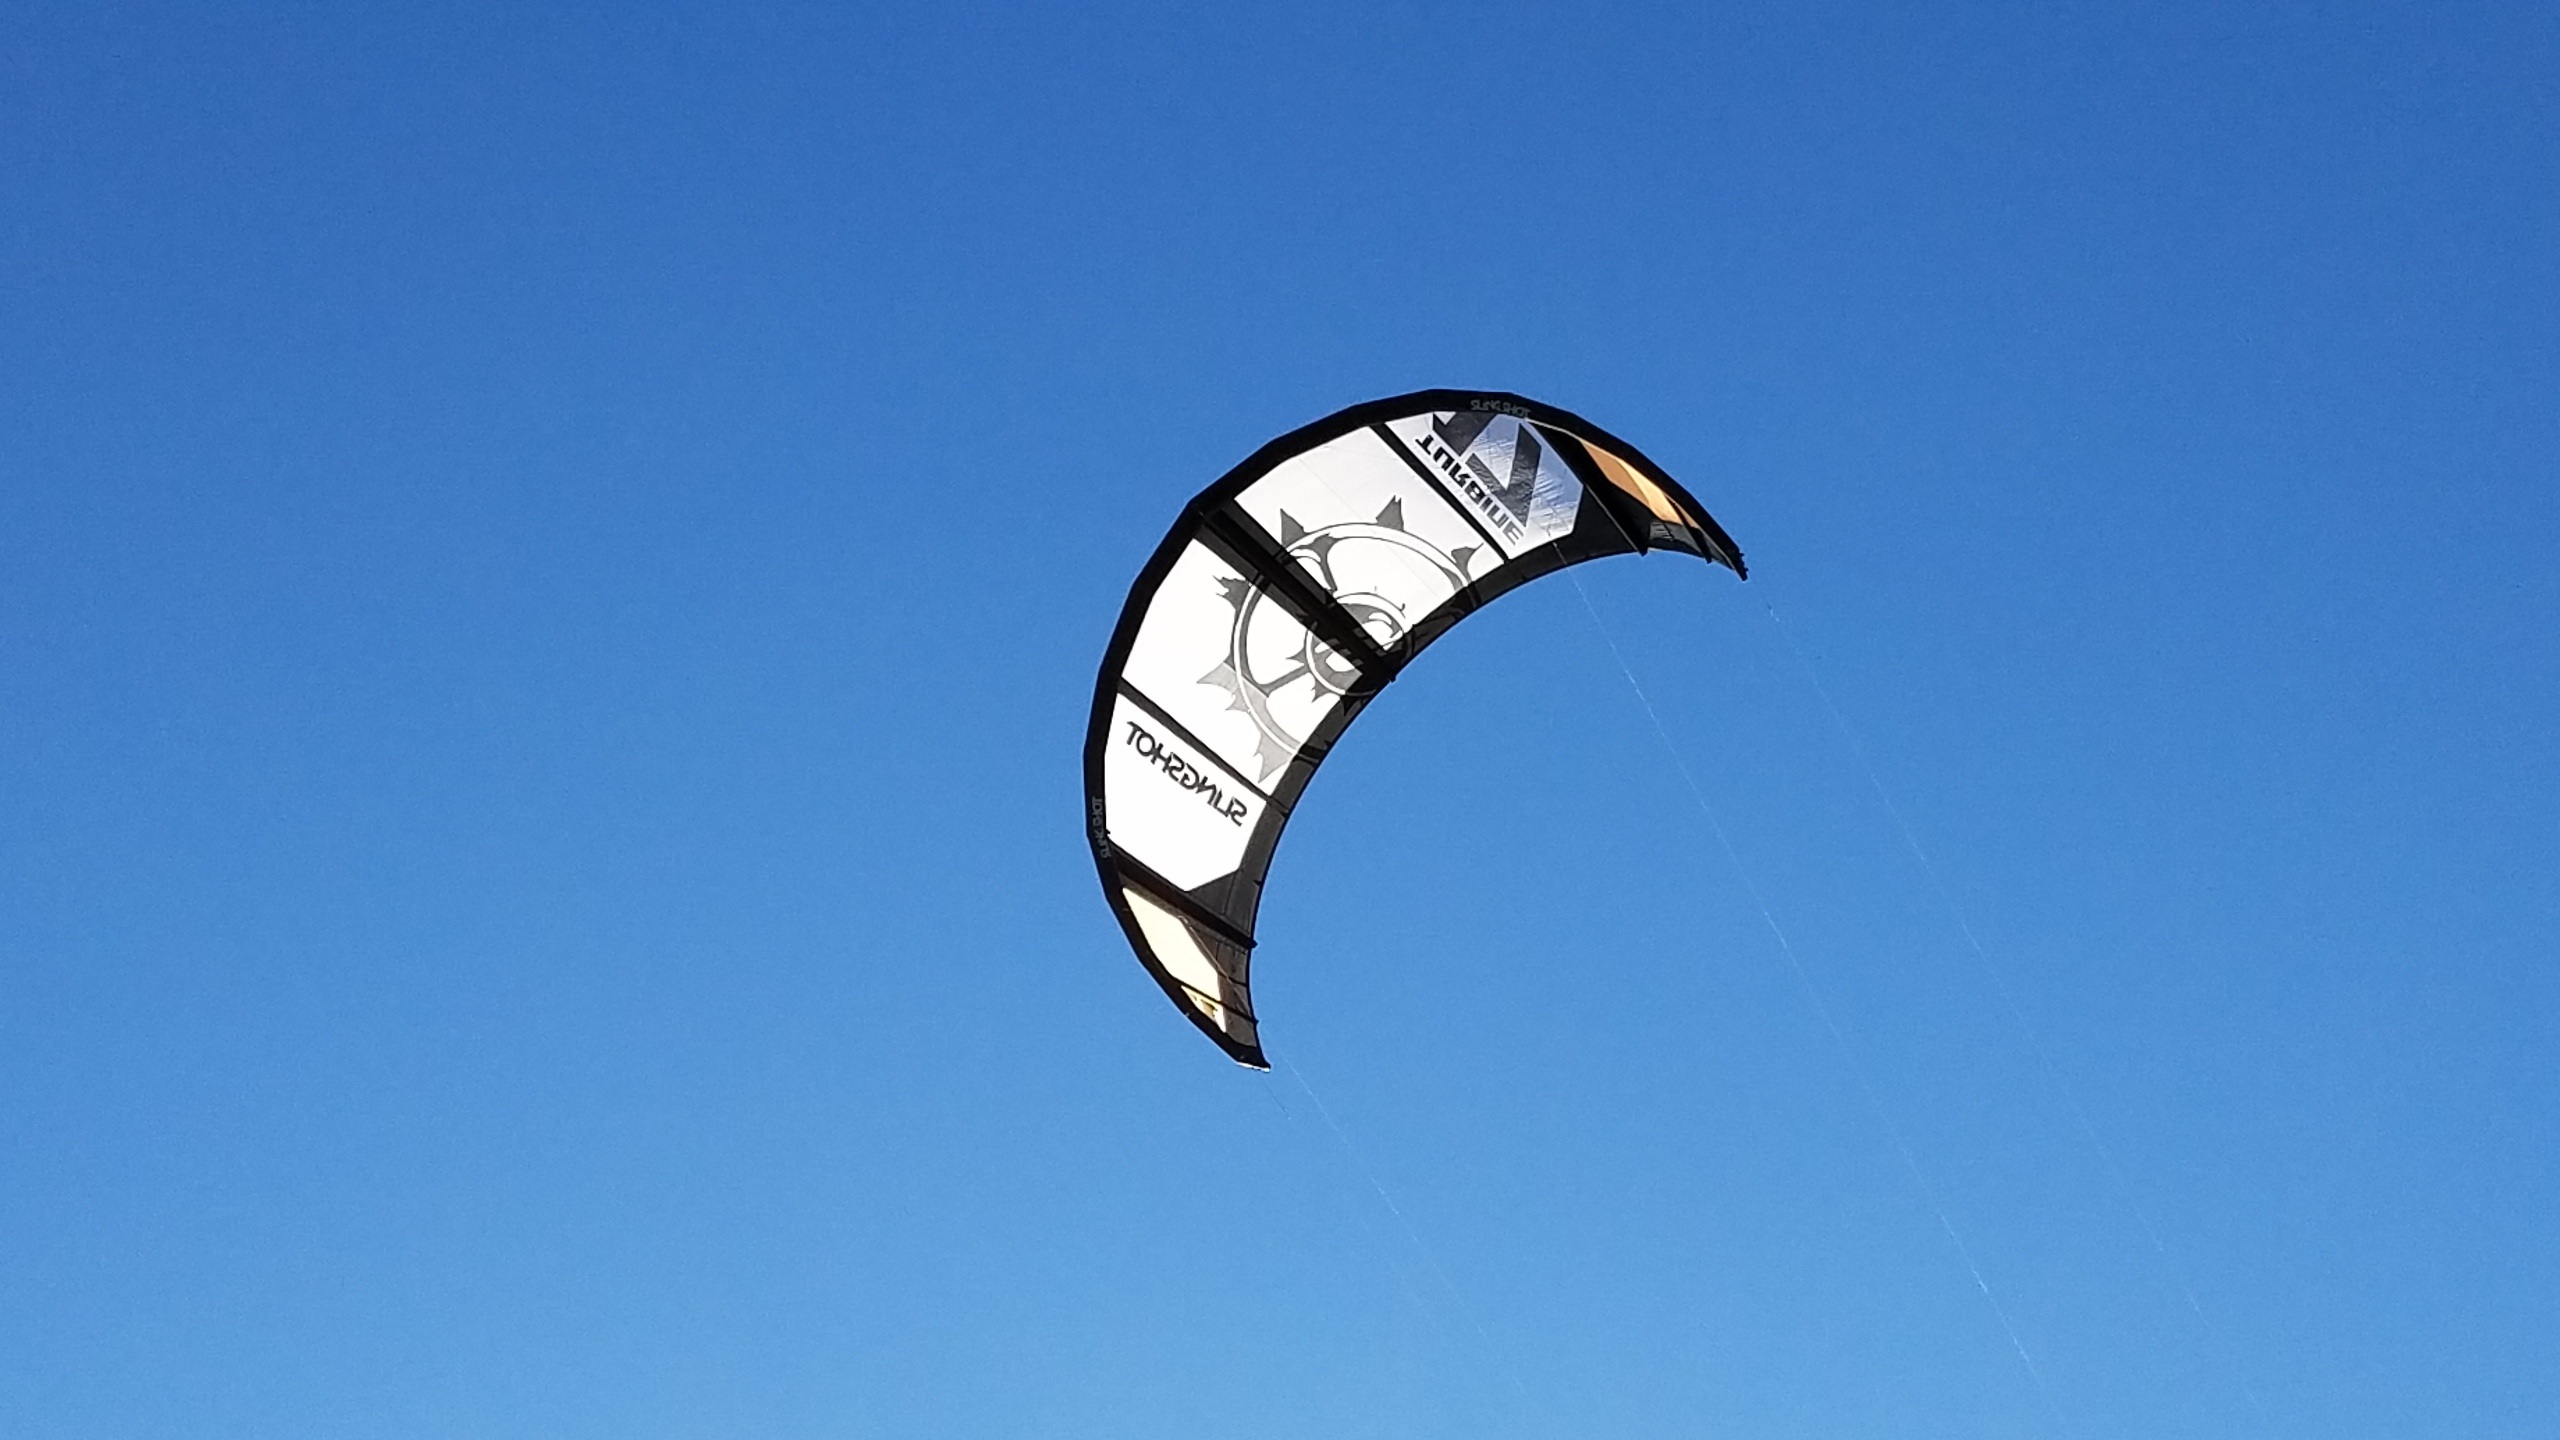
wing, extreme sport, toy, paragliding, sports, florida, jacksonville, kite surfing, windsports, kite sports, sport kite